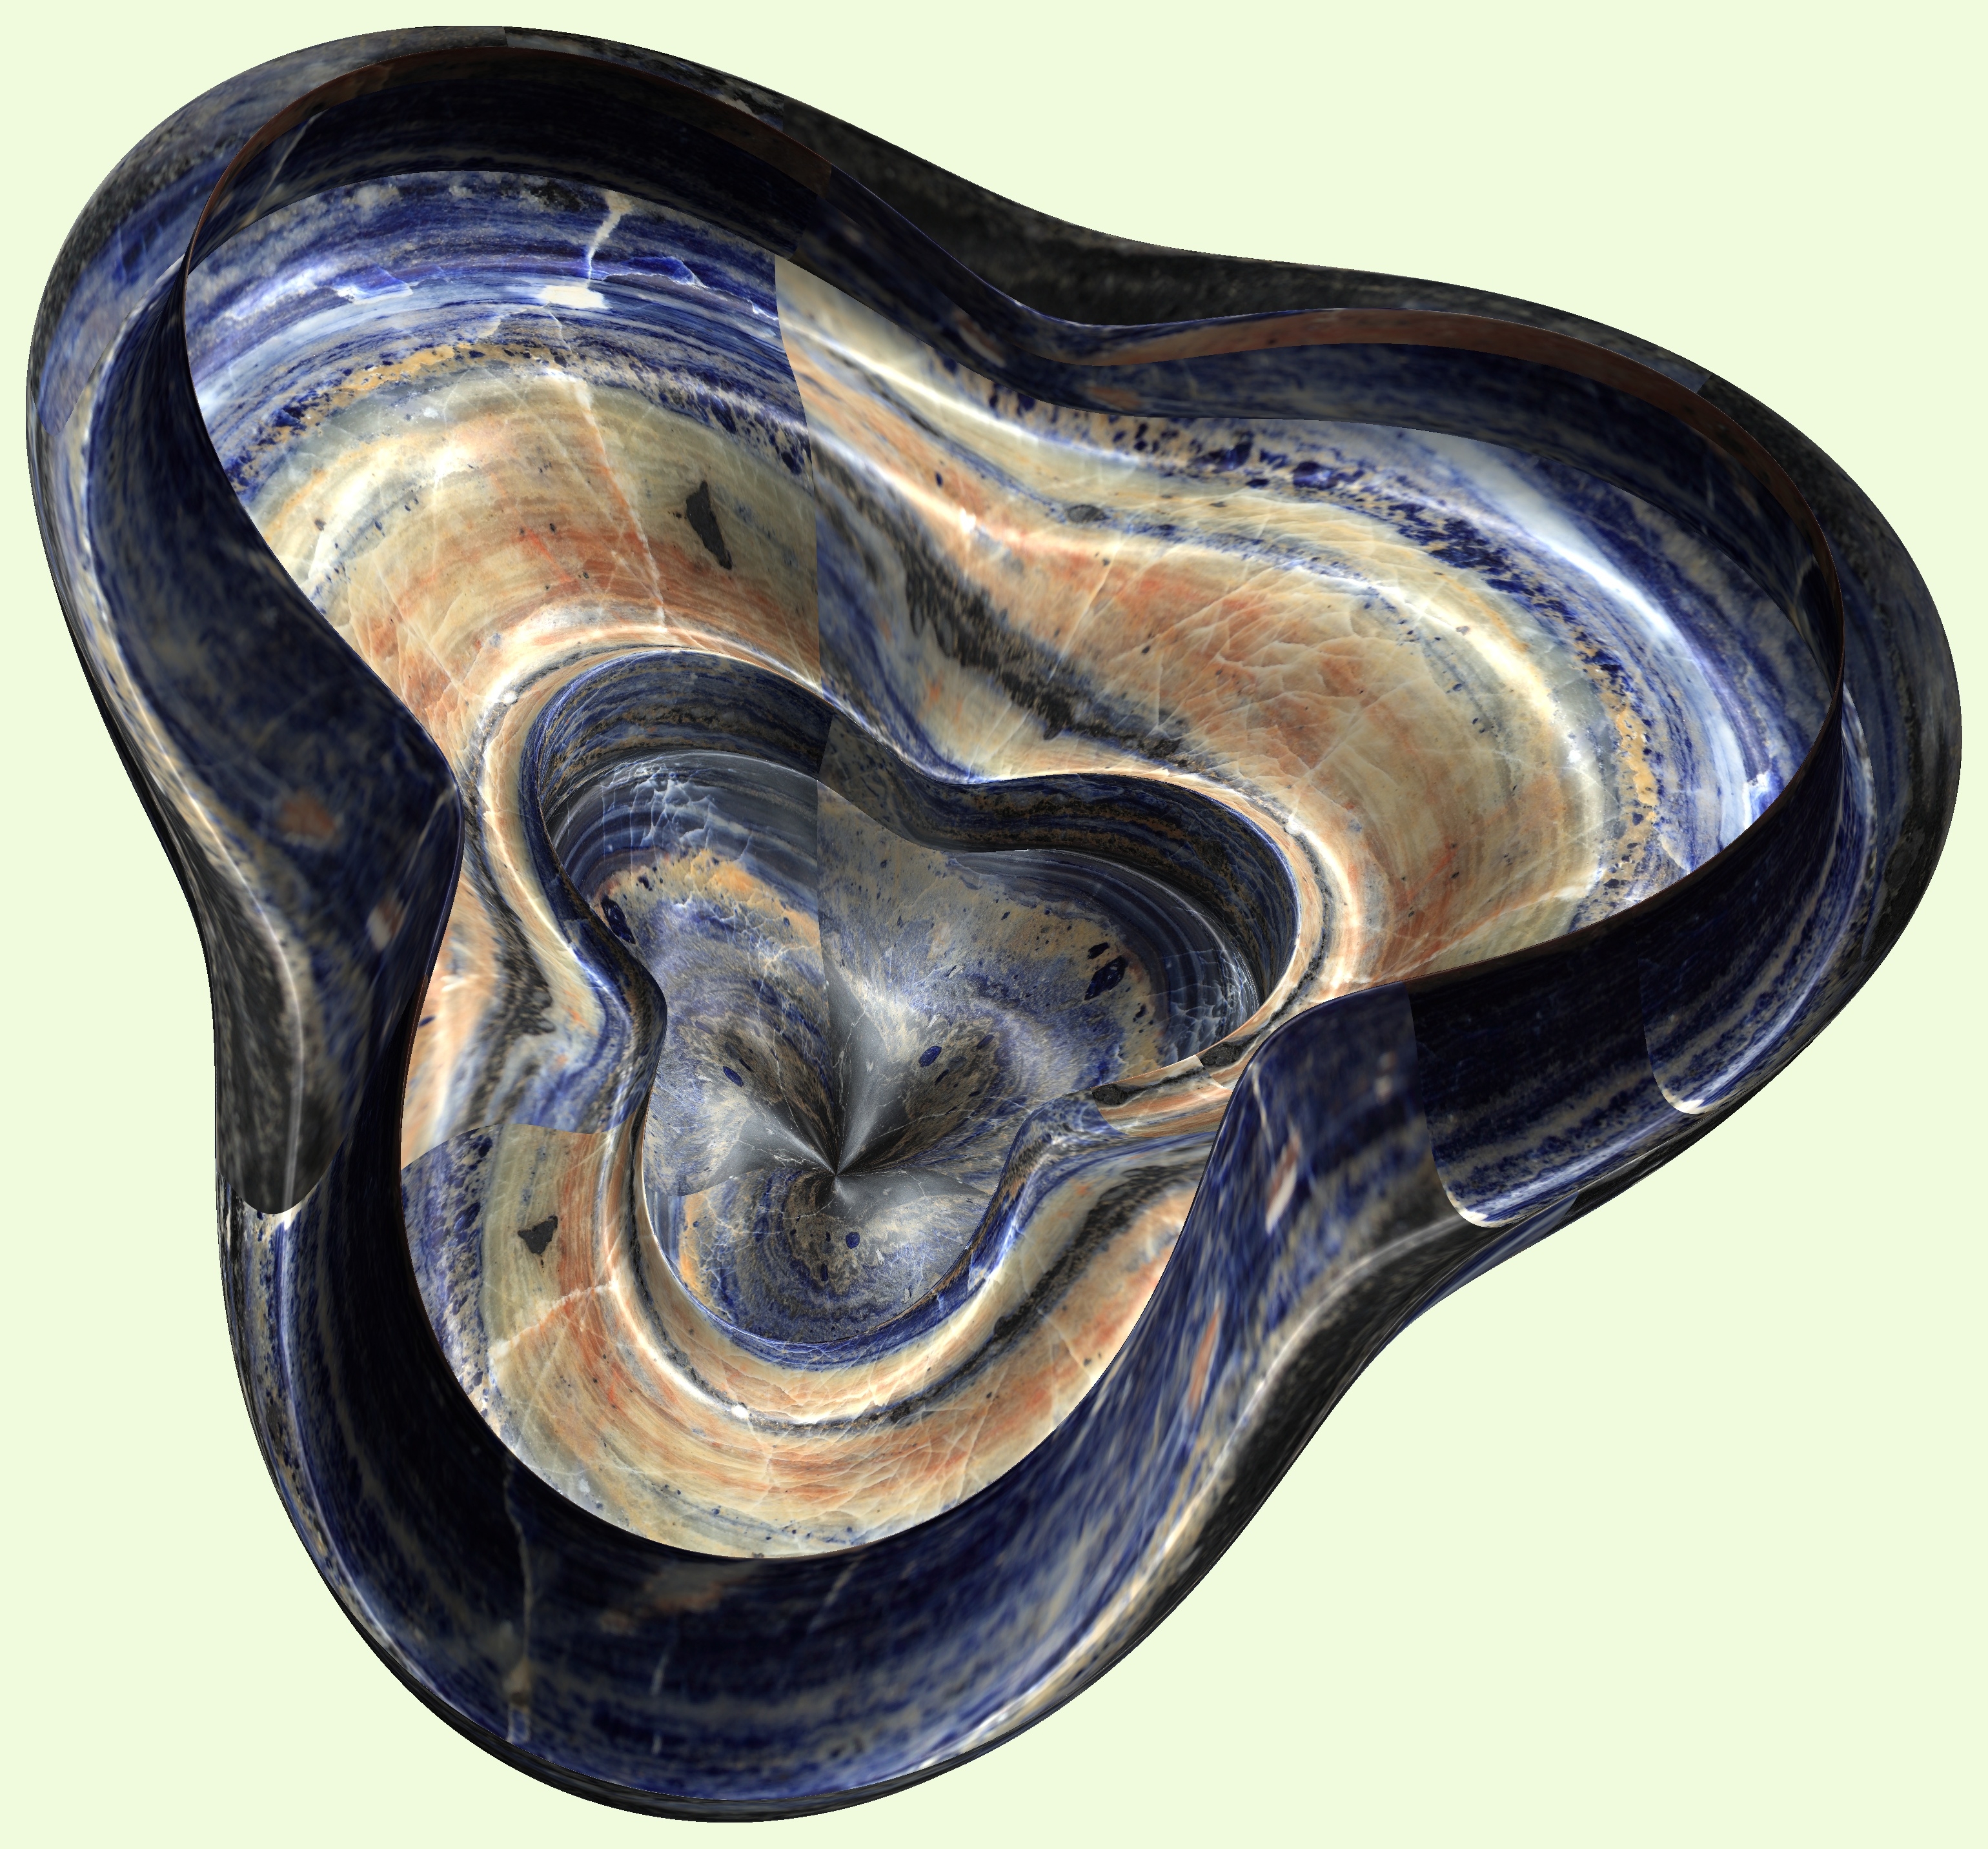
structure, texture, cup, horn, pattern, ear, sculpture, art, figure, design, symmetry, 3d, graphic, organ, mathematica, cg, parametricplot3d, code, program, algorithm, abstruct, mapping